Deanna Smith

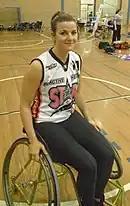

Smith played wheelchair basketball in the Women's National Wheelchair Basketball League (WNWBL) with the Be Active Western Stars in 2013, and the Red Dust Lady Heelers in 2017. She became the first player to play in both the WNBL and WNWBL, with each WNWBL team being permitted to field a limited number of able-bodied 4.5-point players.